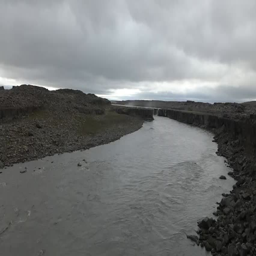
picturesque landscape of a mountain river with traditional nature .